Question: Please indicate a possible affordance area of the bench that can be used for lying on
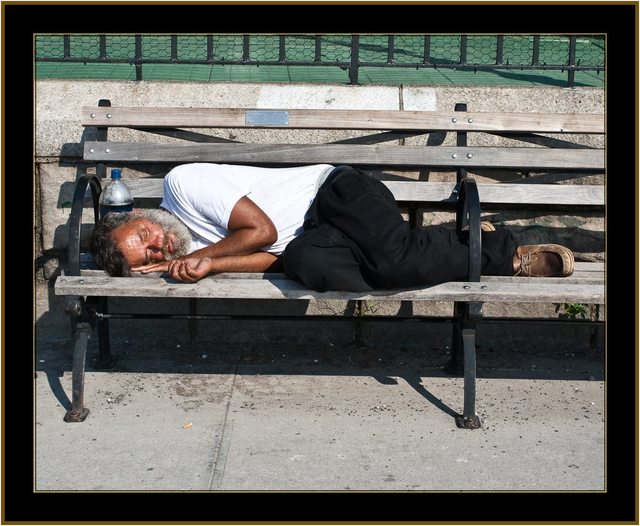
Answer: [53.5, 242.5, 608.5, 303.5]